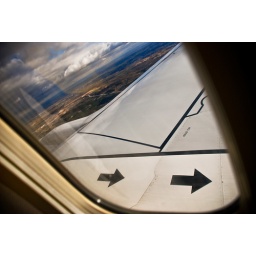
Out of the plane window landing in Spain